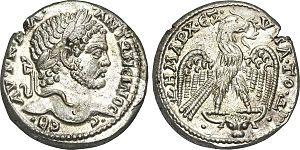
Harran est une ville et un district de Turquie, au sud-est de la Turquie actuelle, au croisement des routes de Damas, de Karkemich et de Ninive. C'est également un site archéologique : on peut y voir les murailles de la cité antique, longues de cinq kilomètres, et d'importants vestiges médiévaux tels que le château et l'Ulu Camii, une grande mosquée du VIIIᵉ siècle. De nos jours, subsistent seulement deux villages aux constructions typiques de pierre et d'argile crue surmontées de coupoles en formes de ruches, tandis qu'un habitat moderne se développe aux abords du site archéologique.